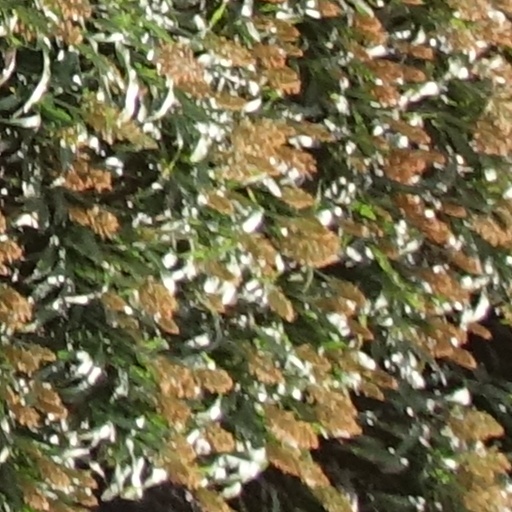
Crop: sorghum